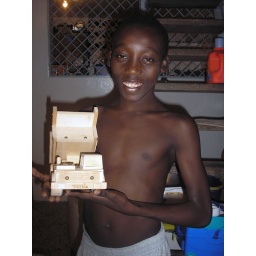
For Christmas Evens received a wooden model dump truck that he put together by himself.